Kandagawa Jet Girls

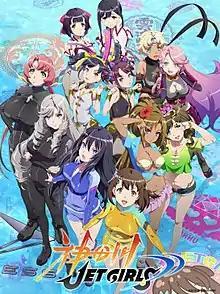
Anime key visual

is a multimedia project created by Kadokawa, Marvelous, and Egg Firm. An anime television series by TNK aired from October 2019 to January 2020. A racing game published by Marvelous and developed by its subsidiary Honey∞Parade Games was released in Japan for the PlayStation 4 in January 2020. A Western version of the game was released for the PlayStation 4 and Microsoft Windows in August 2020. The North American version was published by Xseed Games, while the European and Australian versions were published by Marvelous Europe.